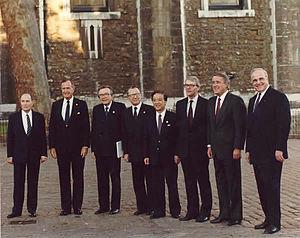
Le sommet du G7 1991, 17ᵉ réunion du G7, réunissait les dirigeants des 7 pays démocratiques les plus industrialisés, ou G7, du 15 au 17 juillet 1991, au sein de la Lancaster House à Londres.